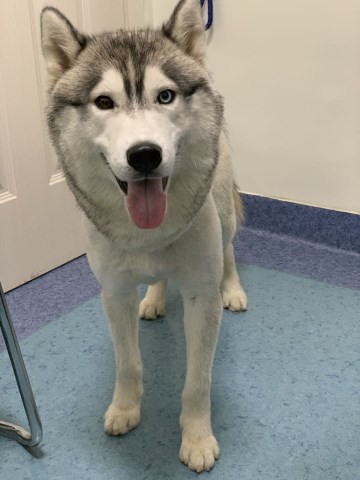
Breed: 1160-n000003-Siberian_husky